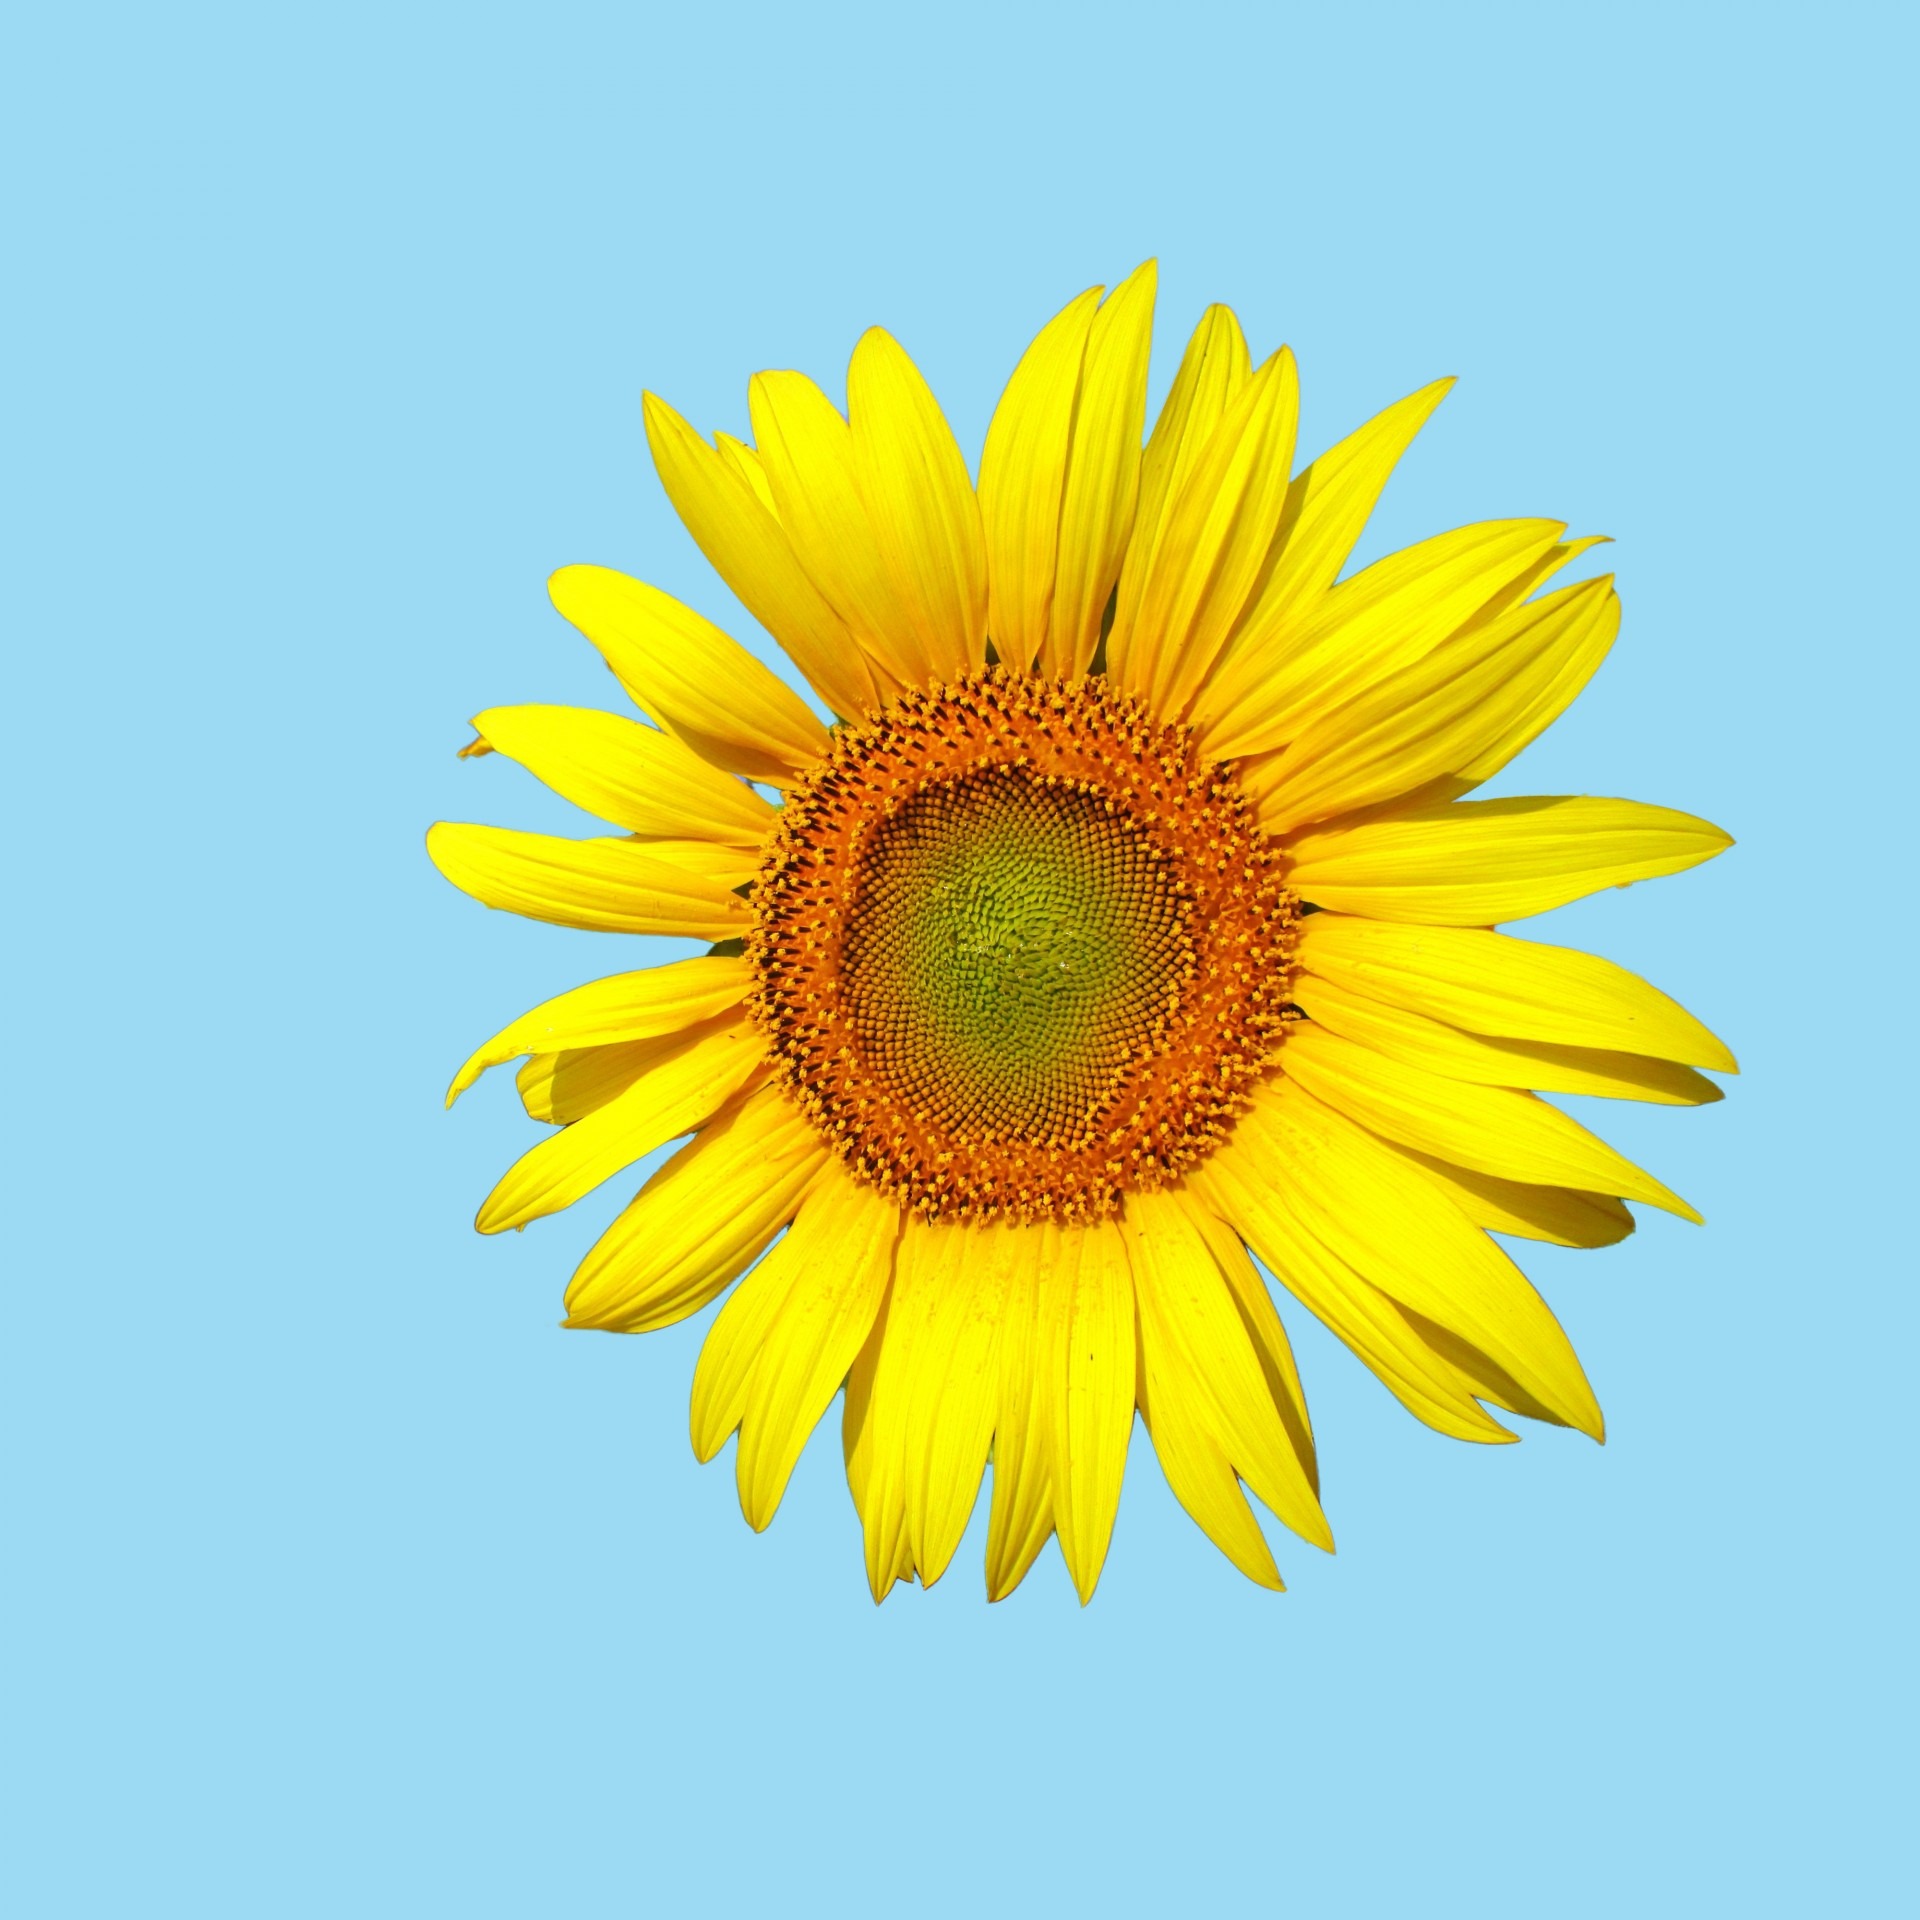
plant, flower, petal, photo, floral, orange, blue, yellow, sunflower, background, illustration, bright, beautiful, image, flowering plant, daisy family, plant stem, land plant